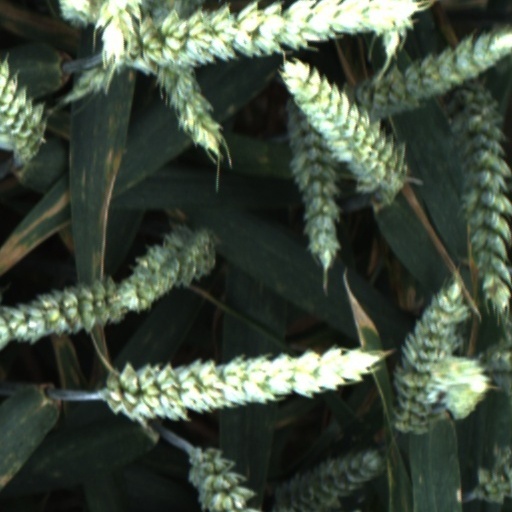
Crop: wheat